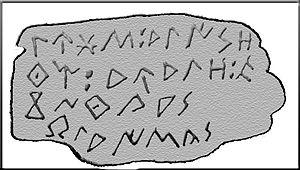
Reproduction d'une tessère celtibère de provenance inconnue.
Dans l'antiquité romaine, une tessère était une sorte de jeton servant entre autres de billet d'entrée pour les spectacles.
Le celtibère est une langue celtique morte, parlée par les Celtibères dans le centre de l'Espagne avant et durant l'Empire romain. Il nous reste très peu de traces du celtibère, qui est attesté dans quelques toponymes pré-romains de la péninsule ibérique ayant survécu suffisamment longtemps pour qu'ils apparaissent dans des documents écrits, dans la formation de certains noms de personne, ainsi que par quelques inscriptions sur des plaques de bronze ou de plomb, tracées en écriture celtibère qui combine des caractéristiques phéniciennes et grecques.
L'écriture celtibère est une écriture paléo-hispanique qui est une adaptation presque directe de l'écriture ibérique nord-orientale aux particularités de la langue celtibère. Il n'y a pas de consensus quant à l'origine des écritures paléo-hispaniques : certains pensent qu'elles sont issues uniquement de l'alphabet phénicien alors que d'autres y voient des influences de l'alphabet grec.